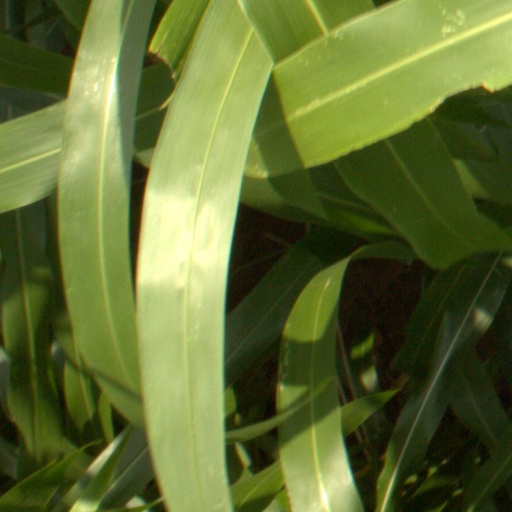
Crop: sorghum